42nd Royal Tank Regiment

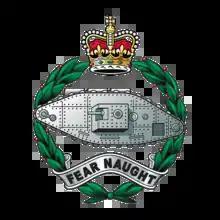
Cap badge of the Royal Tank Regiment

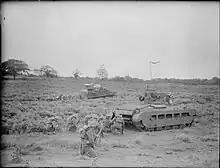

The 42nd Royal Tank Regiment (42 RTR) was an armoured regiment of the British Army from 1938 until 1956. It was part of the Royal Tank Regiment, itself part of the Royal Armoured Corps.